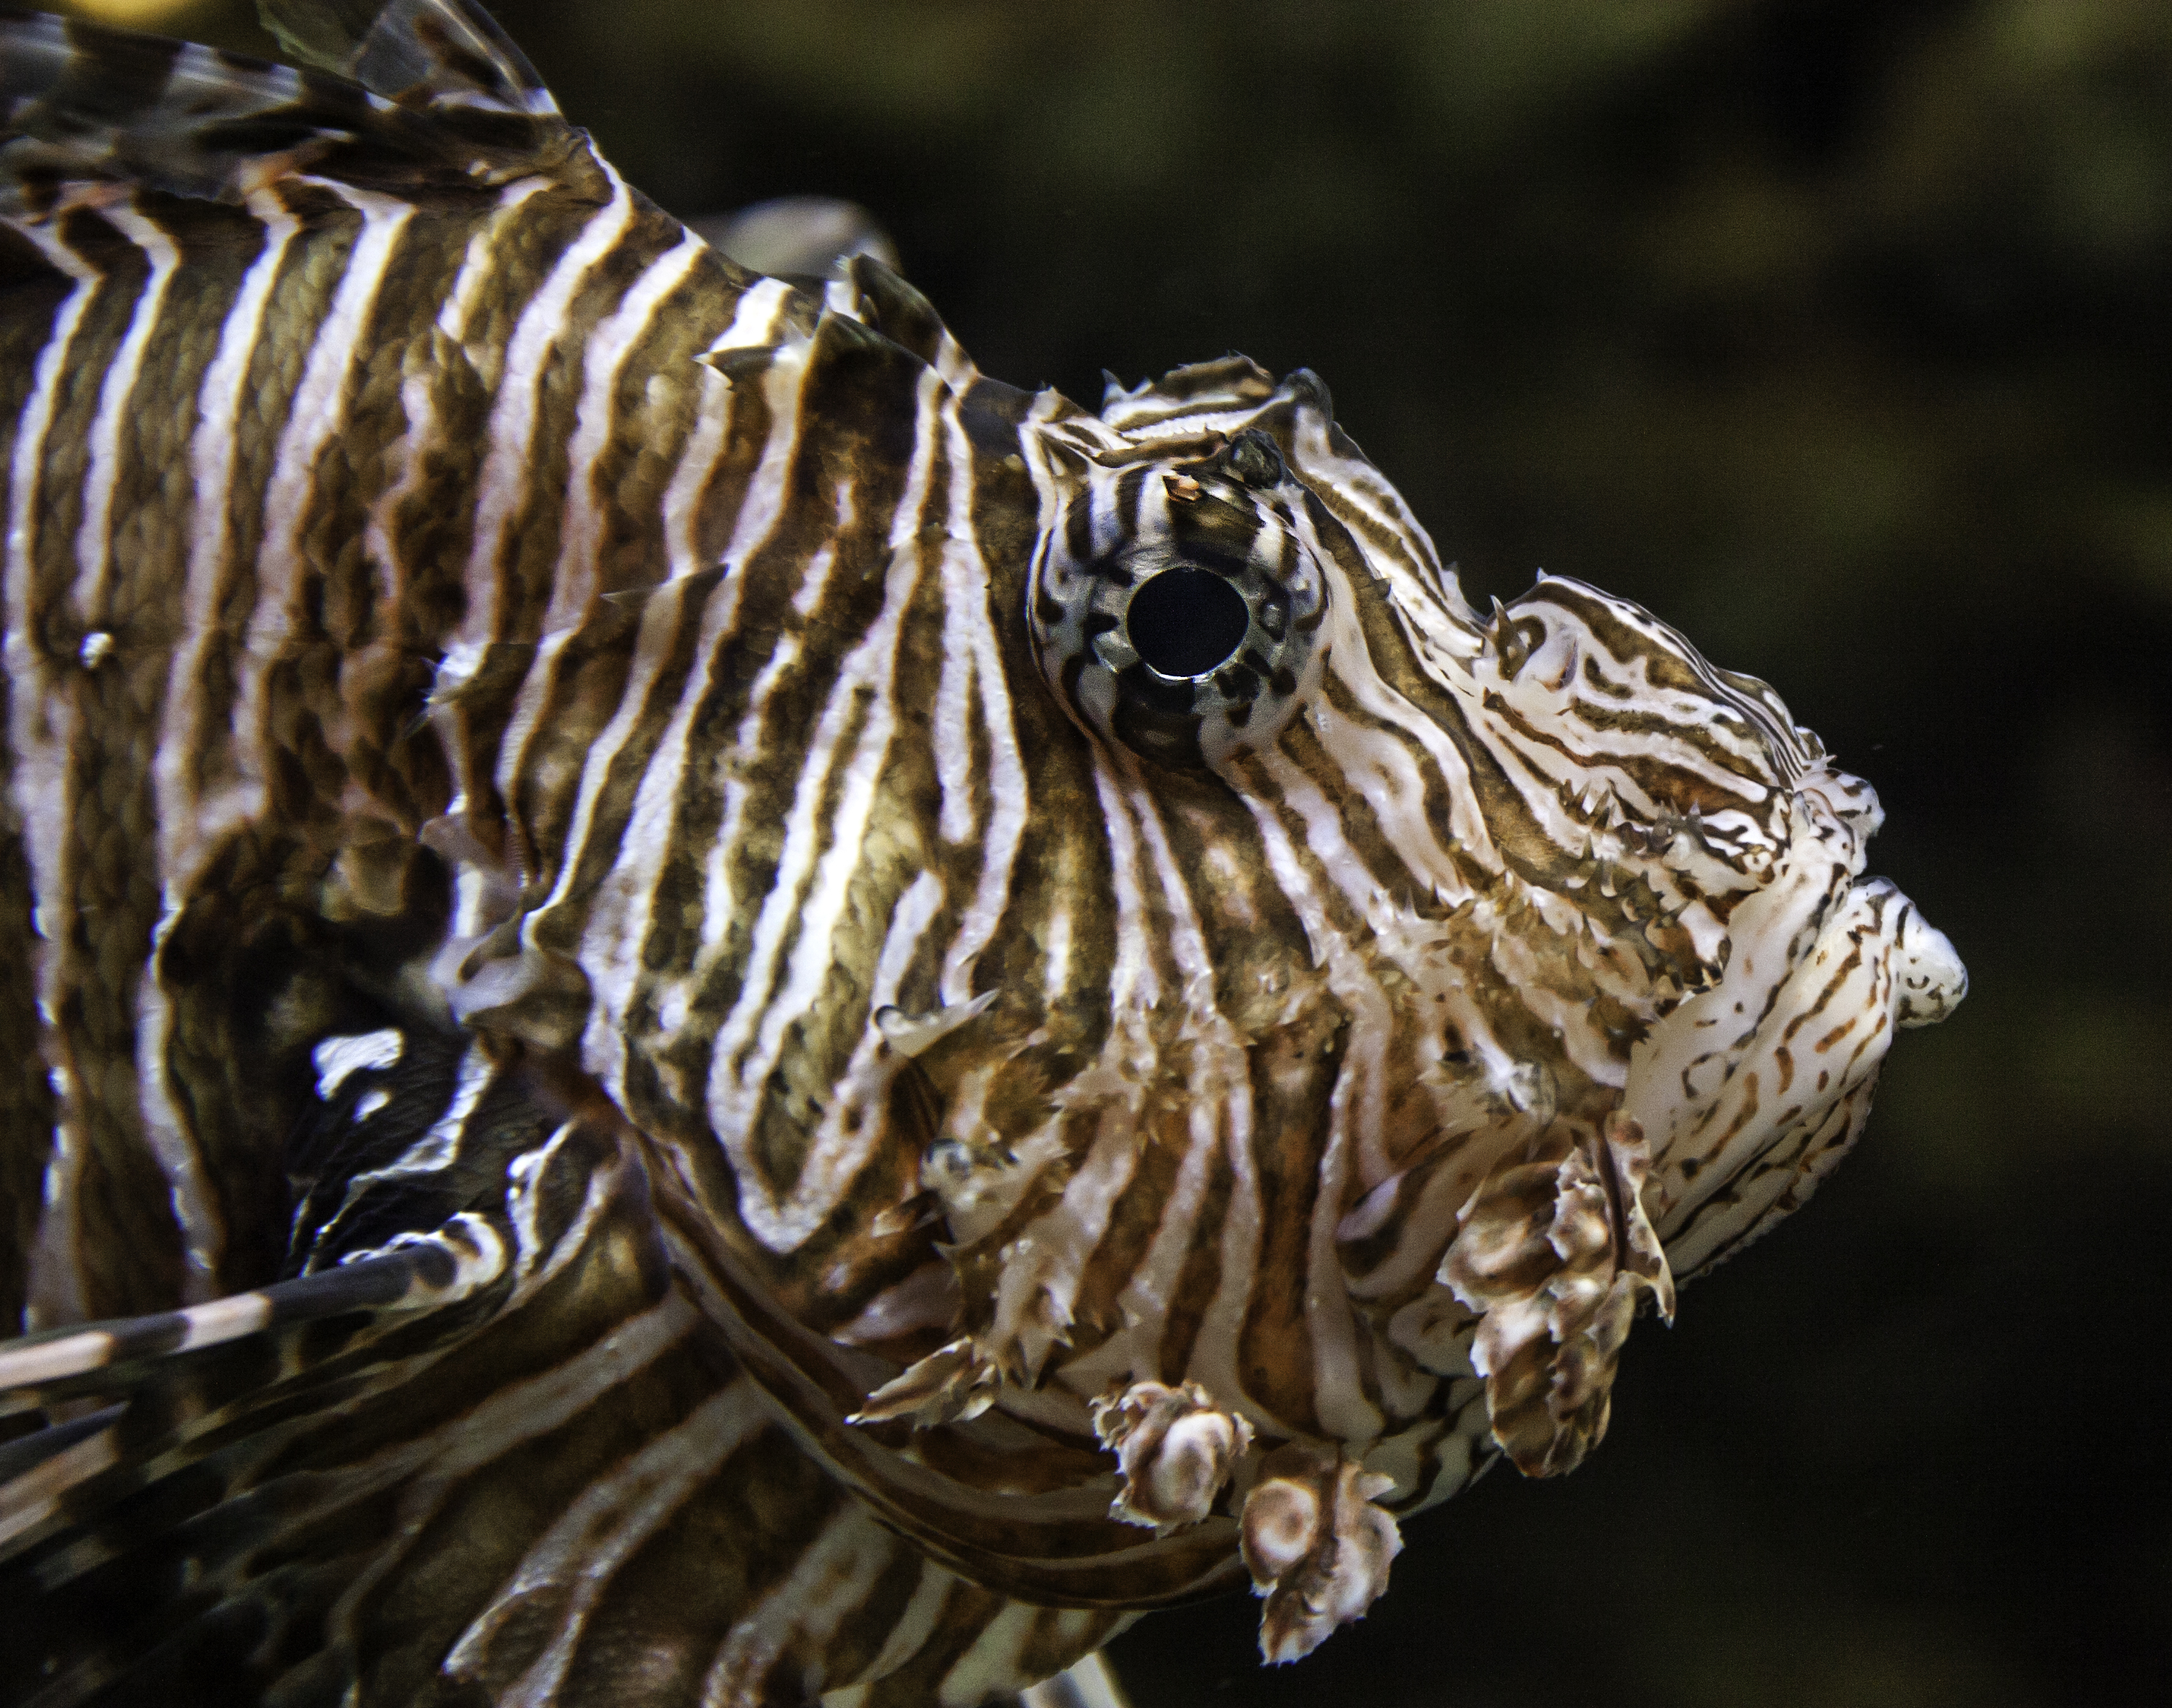
wildlife, fish, fauna, lionfish, sealife, invertebrate, close up, tiger, aquarium, eye, stripes, macro photography, pterois, volitans